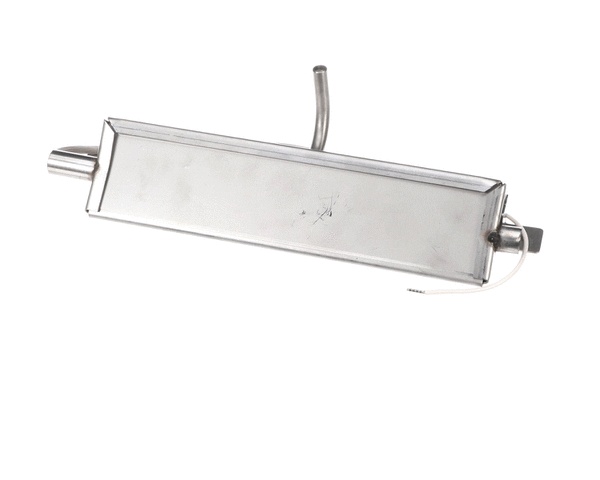
Z-800-2108
Z-800-2108
Brand: FOOD WARMING EQUIPMENT PARTS
Category: Home & Garden > Kitchen & Dining > Kitchen Appliances > Food Warmers